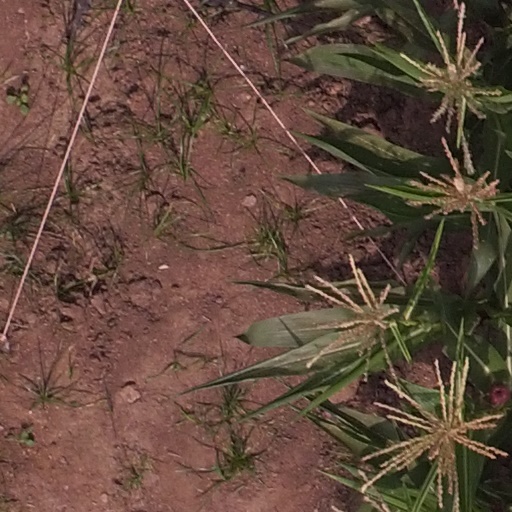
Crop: maize; corn